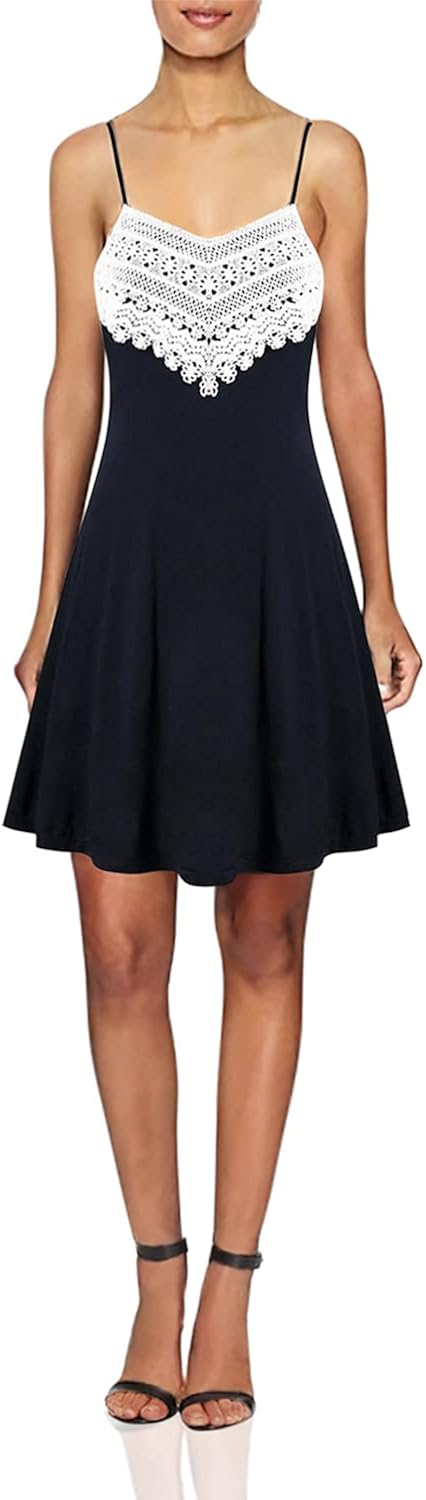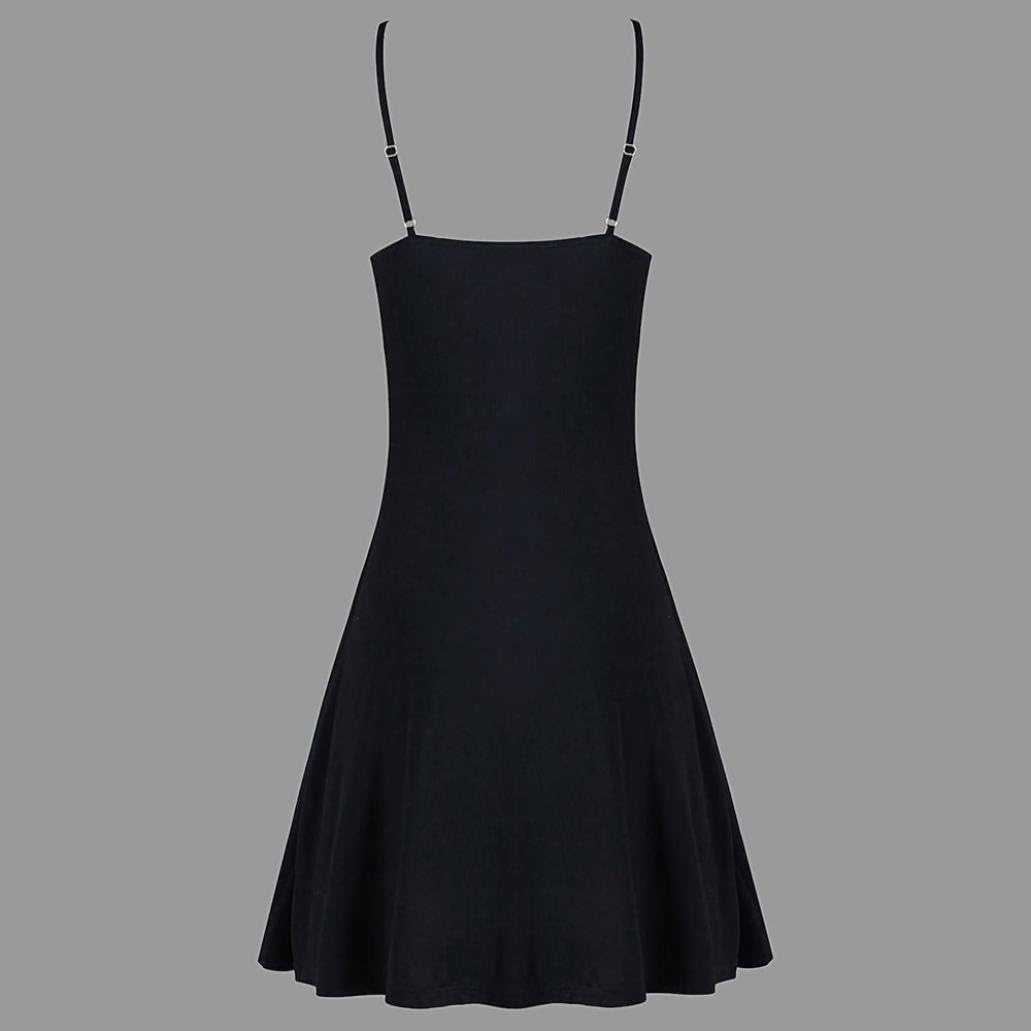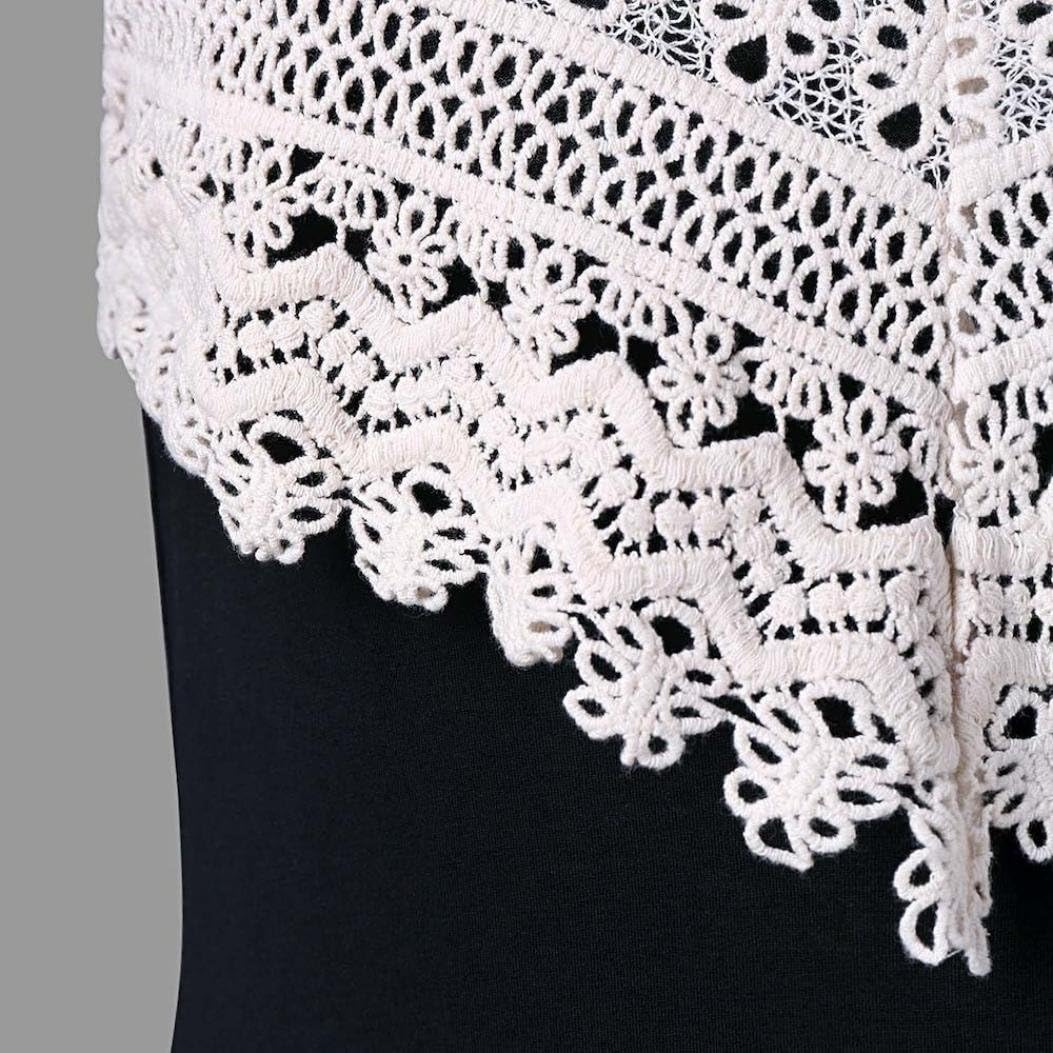
2018 New! Ruhiku GW Women's Summer Dress Spaghetti Strap Crochet Lace Sundress Sleeveless Slip Mini Dress
Category: AMAZON FASHION
Product information: Occasion:Daily Material:Polyester Decoration:Lace Style:Casual,Fashion Collar:V-Neck How to wash:Hand wash Cold,Hang or Line Dry What you get:1*Women dress Size Chart (Unit:cm/inch) Size:S Bust:86cm/33.9" Hip:110cm/43.3" Waist:77cm/30.3" Length:75cm/29.5" Size:M Bust:92cm/36.2" Hip:114cm/44.9" Waist:82cm/32.3" Length:76cm/29.9" Size:L Bust:98cm/38.6" Hip:118cm/46.5" Waist:87cm/34.2" Length:77cm/30.3" Size:XL Bust:104cm/40.9" Hip:122cm/48.0" Waist:92cm/36.2" Length:78cm/30.7" Size:2XL Bust:110cm/43.3" Hip:126cm/49.6" Waist:97cm/38.2" Length:79cm/31.1"
Features: Button closure | Hand Wash Only | ღ Sign: Sleeveless, Backless, V Neck, Swing Mini Dress. ❤️summer dresses for women summer dresses ladies summer dresses casual womens summer dresses casual women beach dress summer dresses v neck summer dresses for women with short sleeves summer dresses long for women summer | ღ Size: This is Asian Size, please refer to our size details on product description.❤️maxi beach dresses short summer dresses high waist summer dresses off shoulder summer dresses rayon women beach dress bikini women beach dress cover up women beach dress chiffon beach dress a line women beach dress midi beach dresses swimwear summer dresses for women with pockets summer dresses cold shoulder beach dress boho beach dress coverups for women beach dress elegant beach dresses lace beach dresses | beach dresses off the shoulder summer dresses for women with buttons summer dresses bodycon summer dresses high low women beach dress petite beach dress with pockets beach dress bohemian beach dress backless beach dress crochet beach dress midi dresses for women round neck midi summer dresses for women dresses for wedding guest women midi dresses for wedding women midi dresses for club print midi dresses for women midi beach dresses for women midi sundress boho beach dresses for women long maxi | Women's Summer Casual Spaghetti Strap Lace Backless Mini Slip Dress Women's Summer Spaghetti Strap Sundress Sleeveless Beach Slip Dress Women's Sexy Backless Spaghetti Strappy Lace Mini Dress Beach Sundress